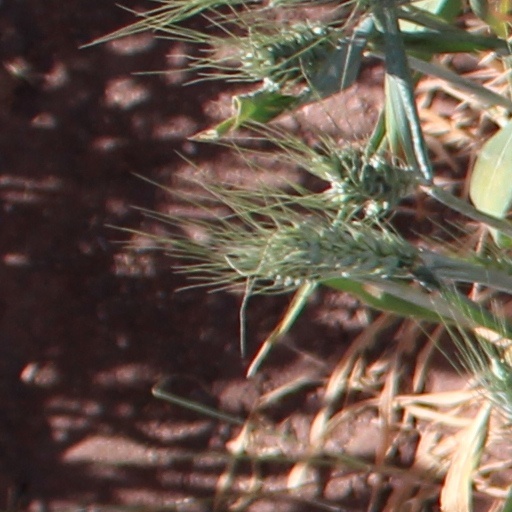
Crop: wheat